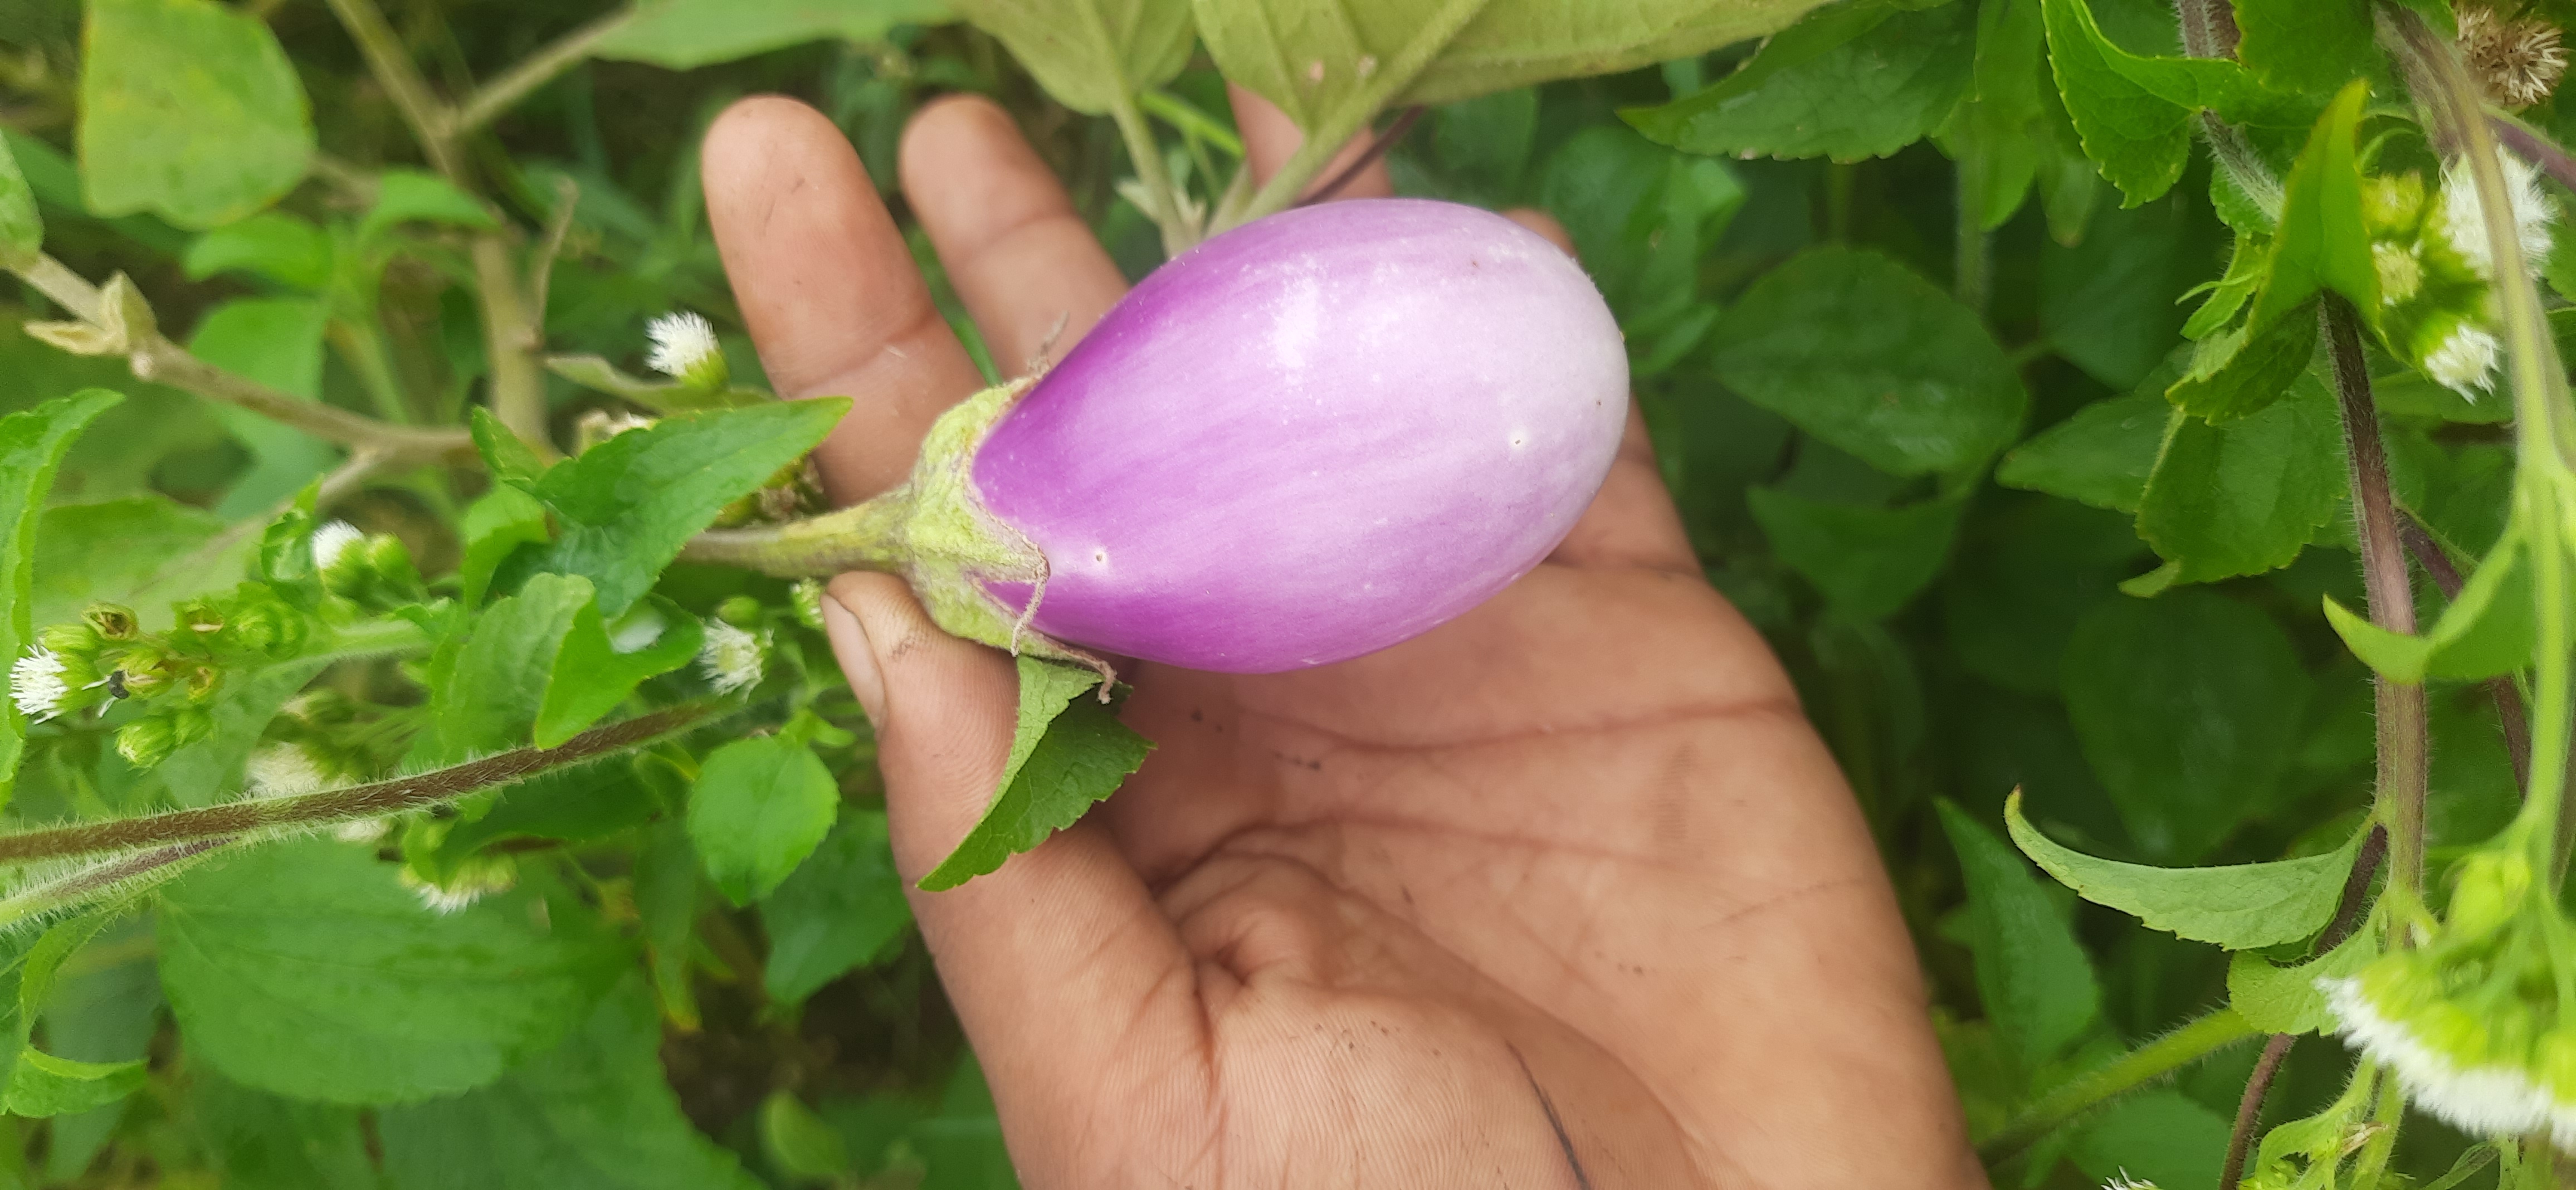
Label: Healty Brinjal